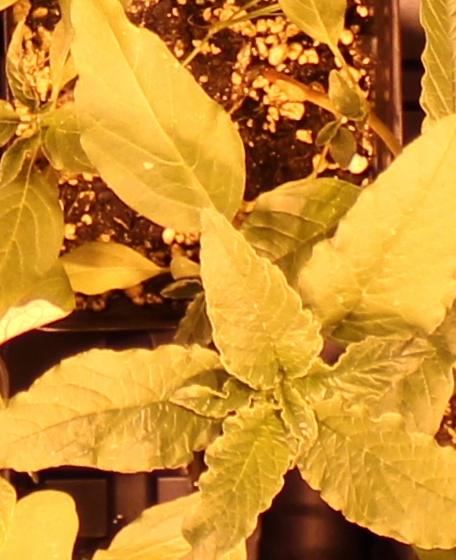
Label: Waterhemp